Huesera: The Bone Woman

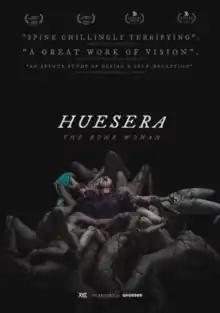
American theatrical release poster

Huesera: The Bone Woman is a 2022 Mexican-Peruvian psychological supernatural body horror film co-written and directed by Michelle Garza Cervera in her directorial debut. It stars Natalia Solián as Valeria Hernandez, a pregnant woman who finds herself threatened by occult forces. Alongside Solián, the film's cast includes Alfonso Dosal, Mayra Batalla, Mercedes Hernández, Sonia Couoh and Aida López.